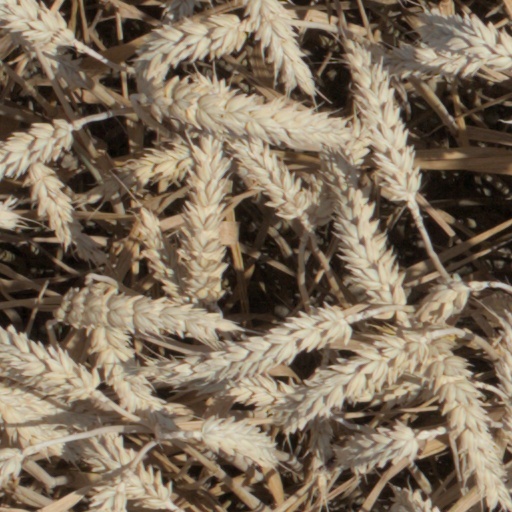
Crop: wheat